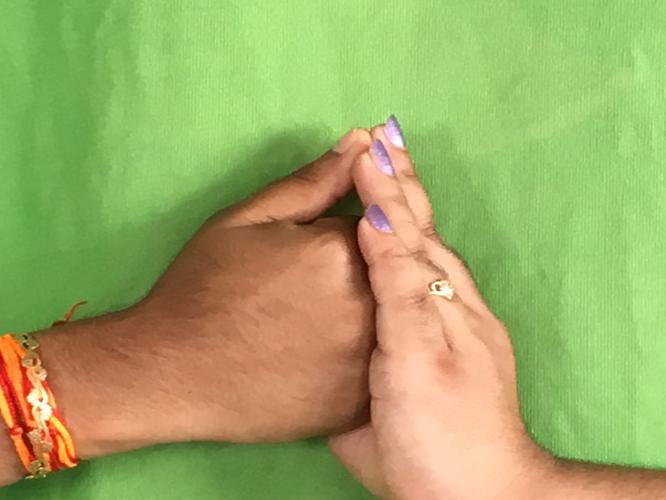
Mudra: Shanka
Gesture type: double_hand